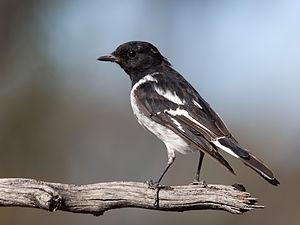
Melanodryas est un genre de passereaux de la famille des Petroicidae. Il comprend deux espèces de miros.